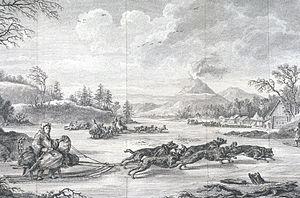
Le Tolbatchik, en russe : Толбачик, appelé aussi Tolbatchinskaïa Sopka, Tolouatch ou encore en anglais : Tuluach, est un volcan de Russie situé dans la péninsule du Kamtchatka.